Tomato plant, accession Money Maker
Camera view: horizontal (90 deg, fisheye); turntable rotation: 180 degrees
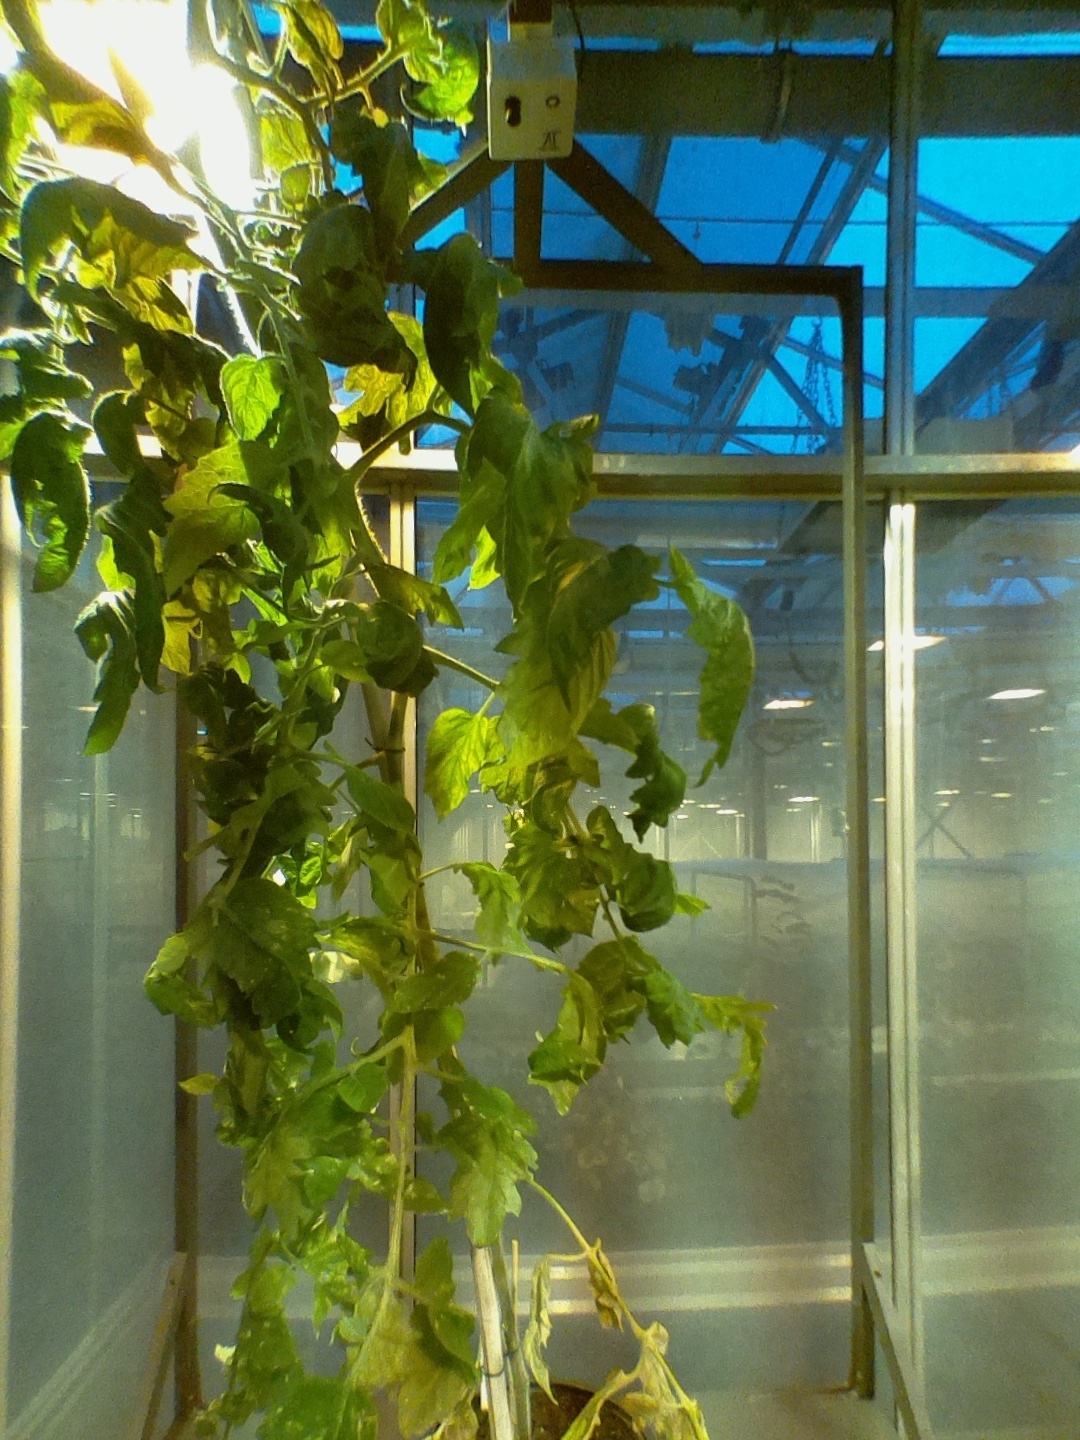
BBCH growth stage 72: 20%-30% of final fruit size